Omolon

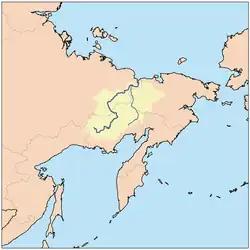
The Omolon flows into the Kolyma.

The Omolon ("Omoloon") is the principal tributary of the Kolyma in northeast Siberia. The length of the river is . The area of its basin is . The Omolon freezes up in October and stays under ice until late May through early June. The lower are navigable.